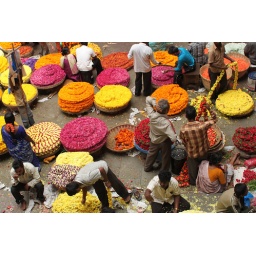
flower market in bangalore.